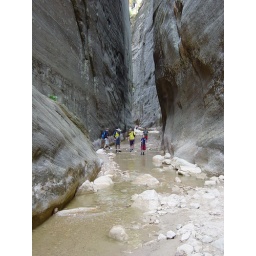
The walls of the canyon go up over 1000' in this spot.